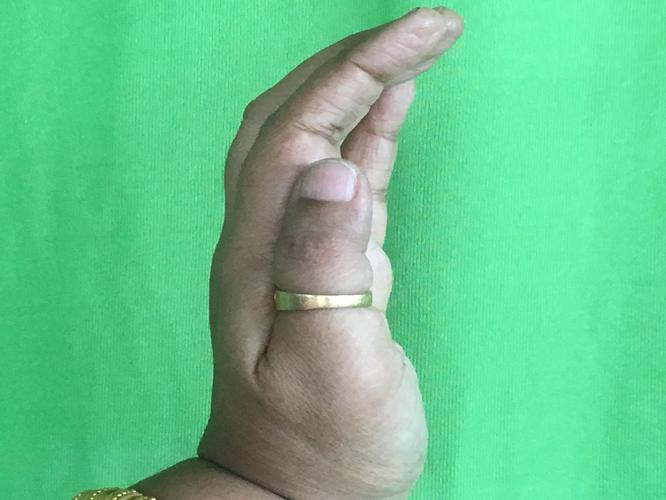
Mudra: Sarpasirsha
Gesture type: single_hand